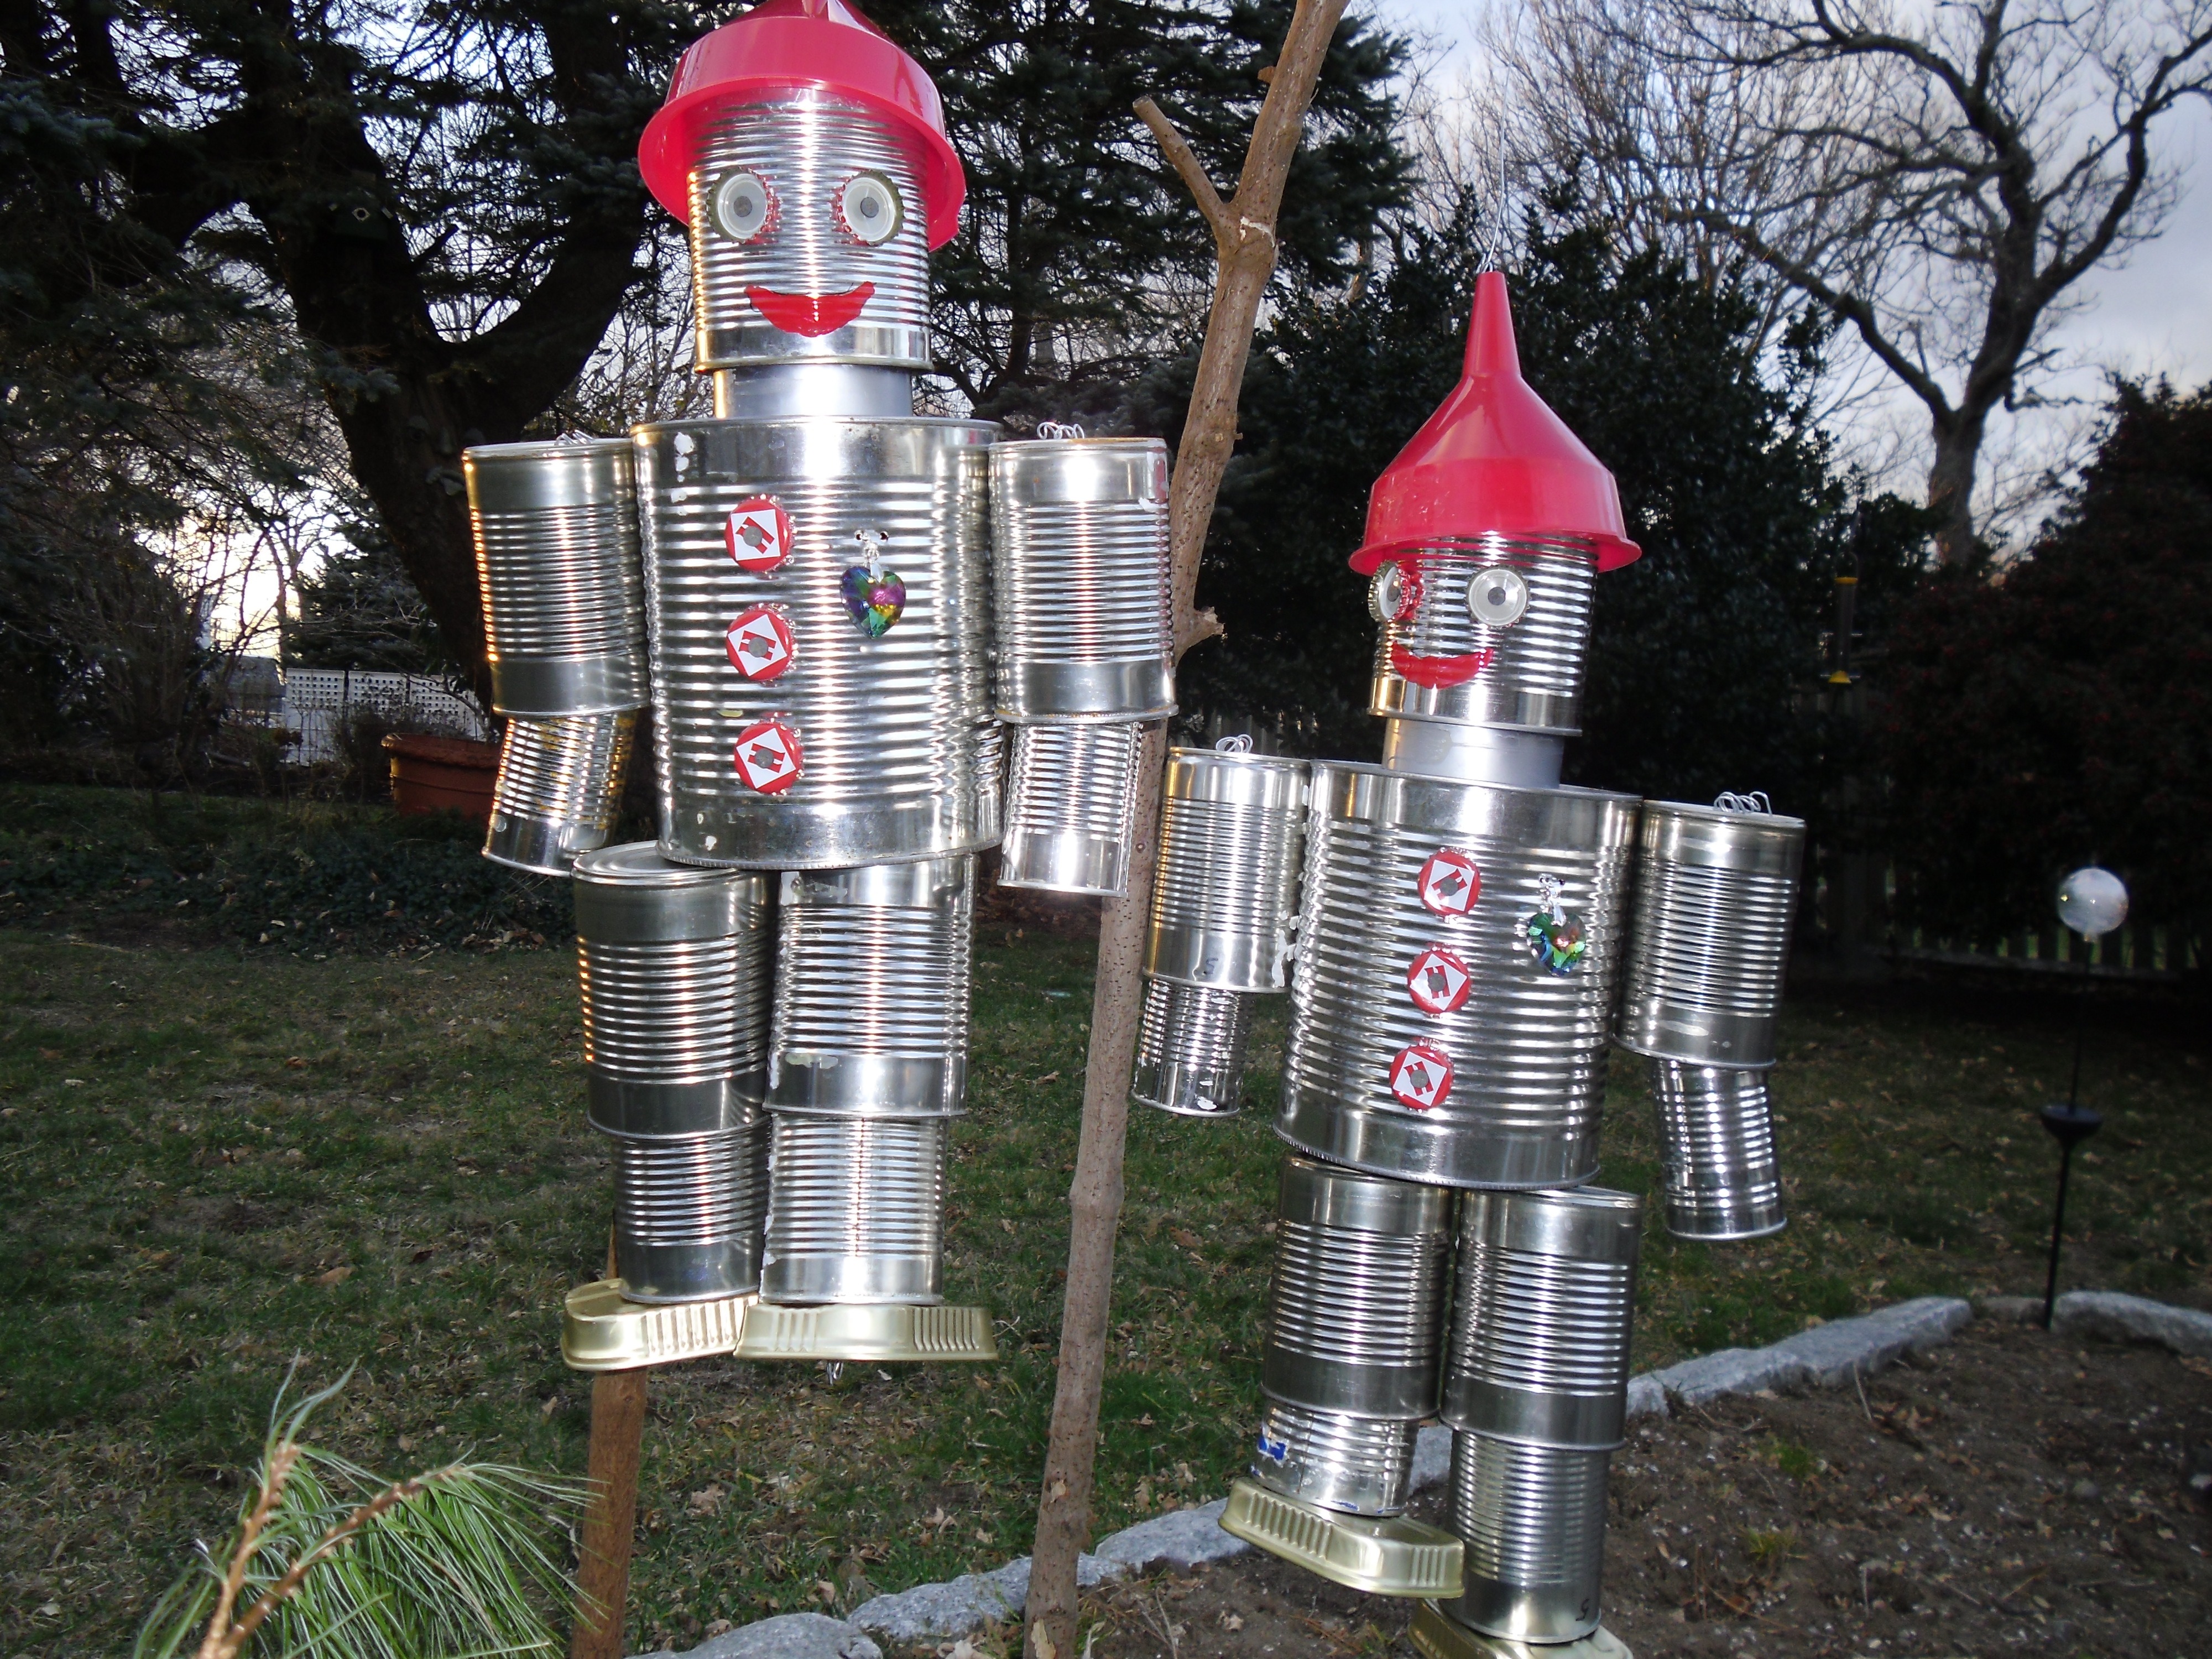
sculpture, memorial, can, recycling, tin, tinker, tin man, handicraft work